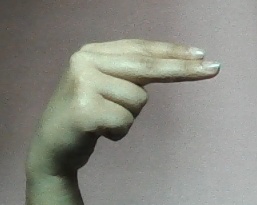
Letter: ain